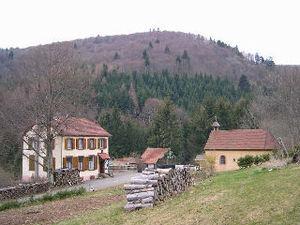
Lamadeleine-Val-des-Anges (Territoire de Belfort, France) mairie et chapelle + paysage vosgien Photo prise par LP90 le 26 mars 2004 Copyright
Lamadeleine-Val-des-Anges est une commune française située dans le département du Territoire de Belfort en région Bourgogne-Franche-Comté. Elle a fait partie du canton de Rougemont-le-Château à partir de 1984, et relève de celui de Giromagny depuis 2015. Ses habitants sont appelés les Modeleinas.